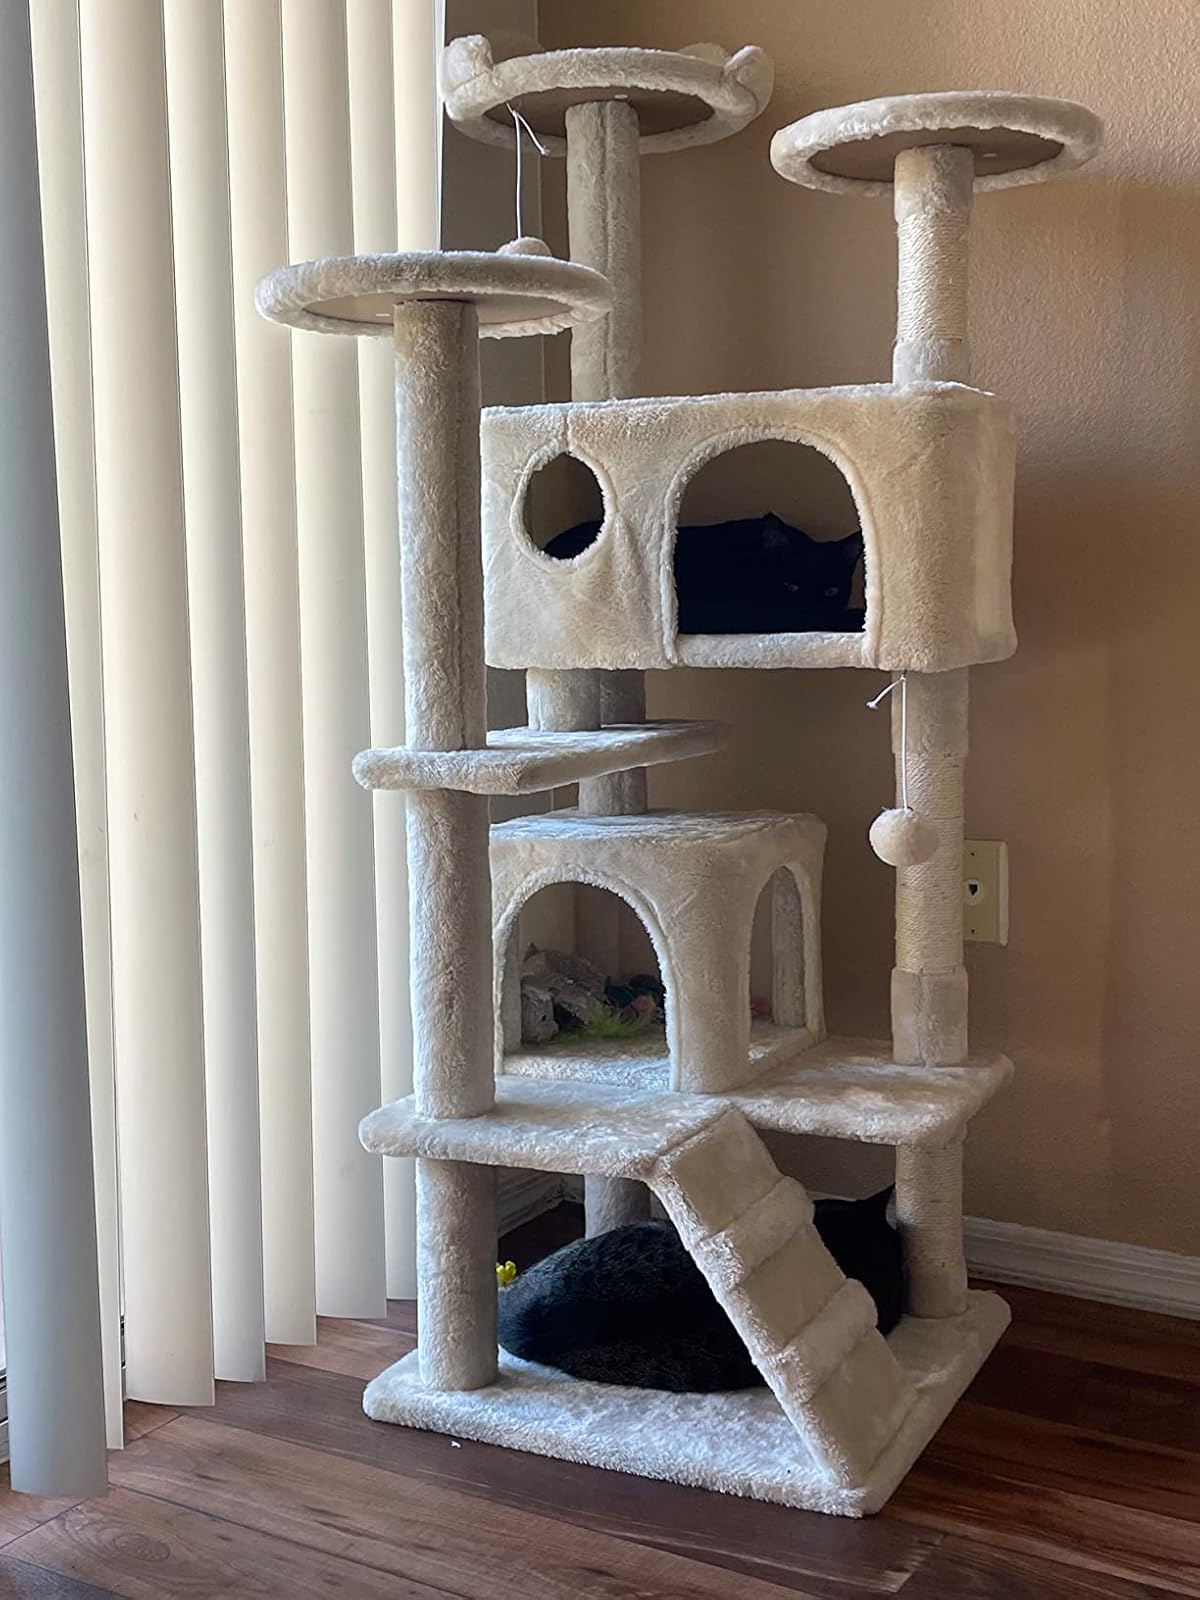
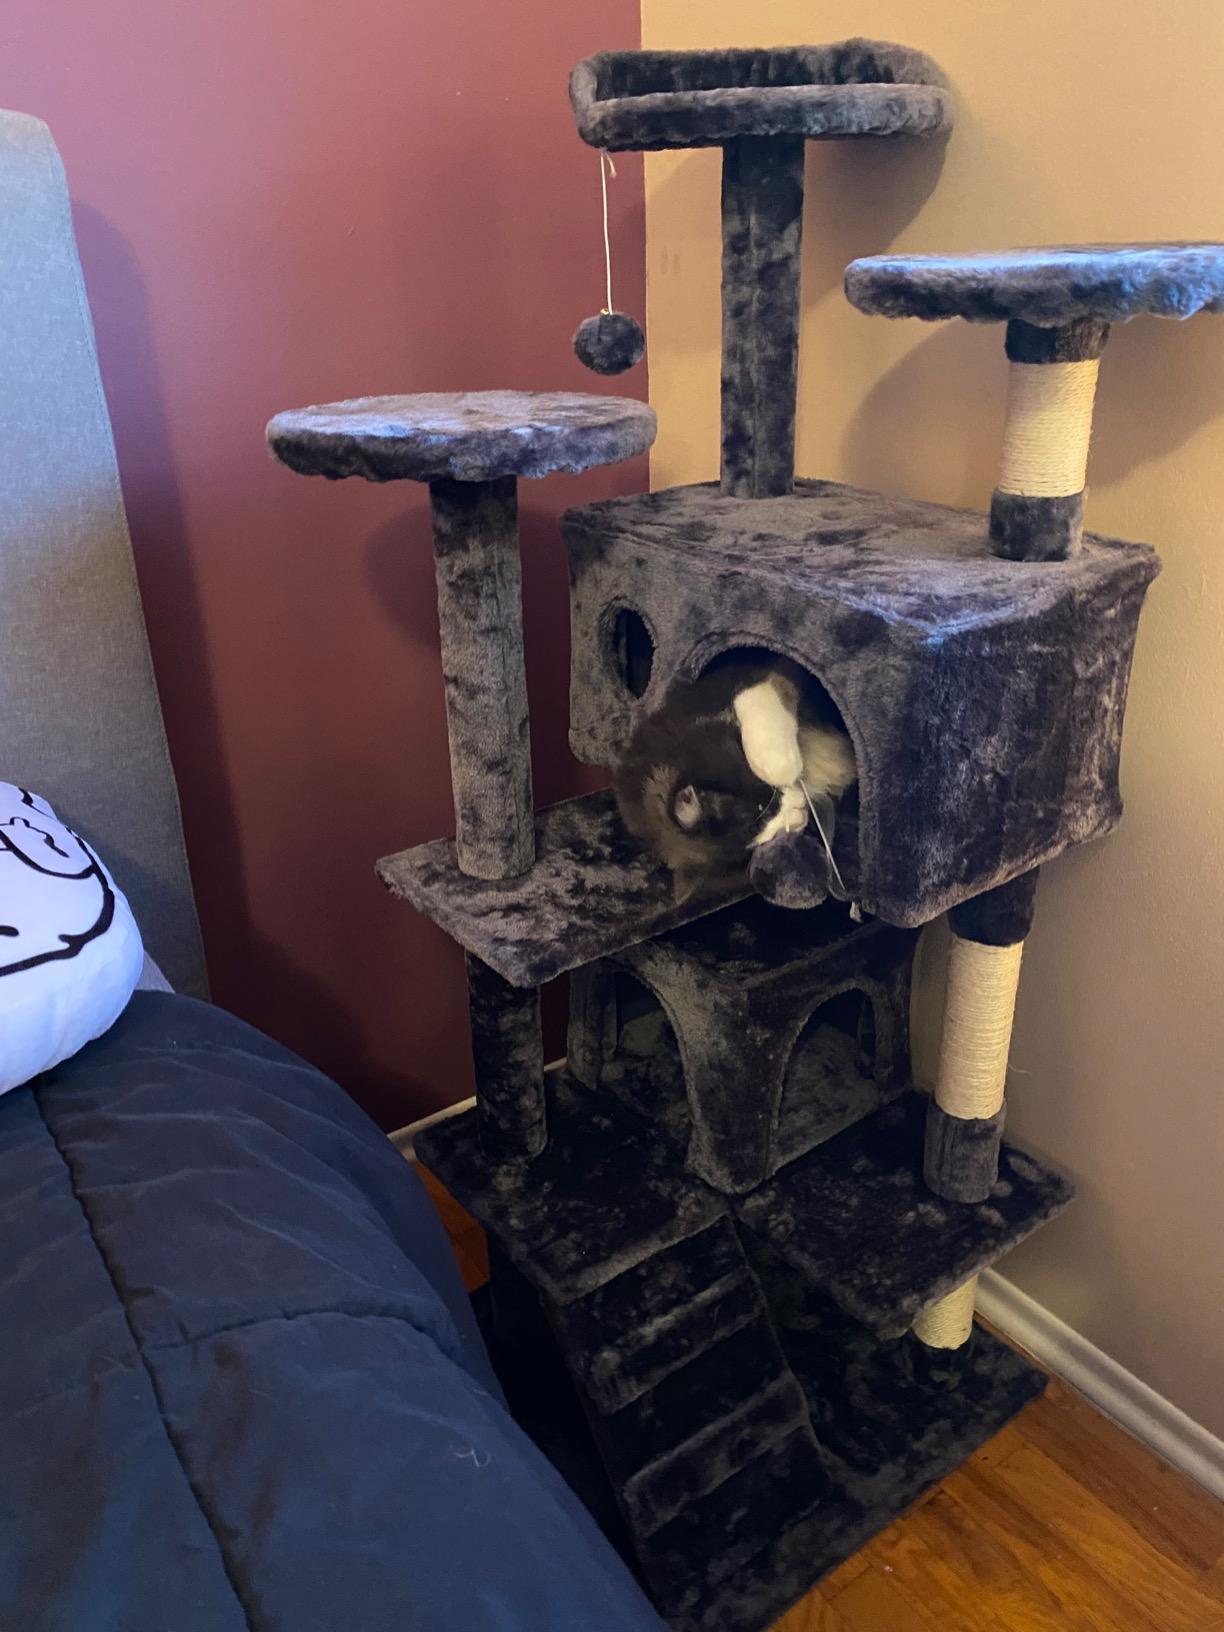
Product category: items_cat tree
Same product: no